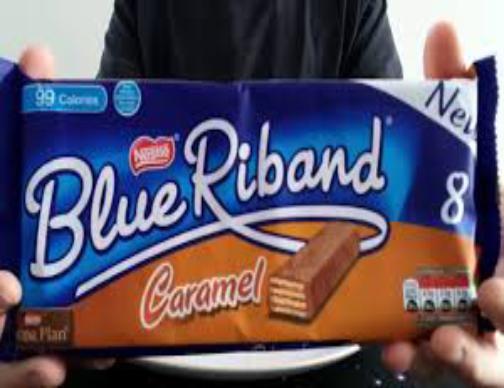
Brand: Blue Riband
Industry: Food